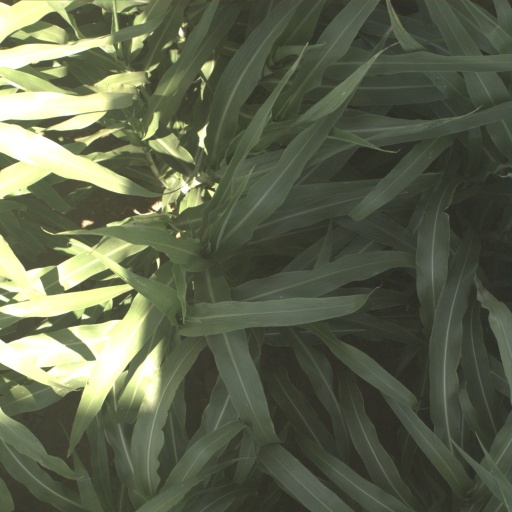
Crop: sorghum